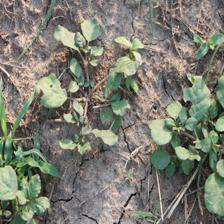
Label: BroadLeafWeed